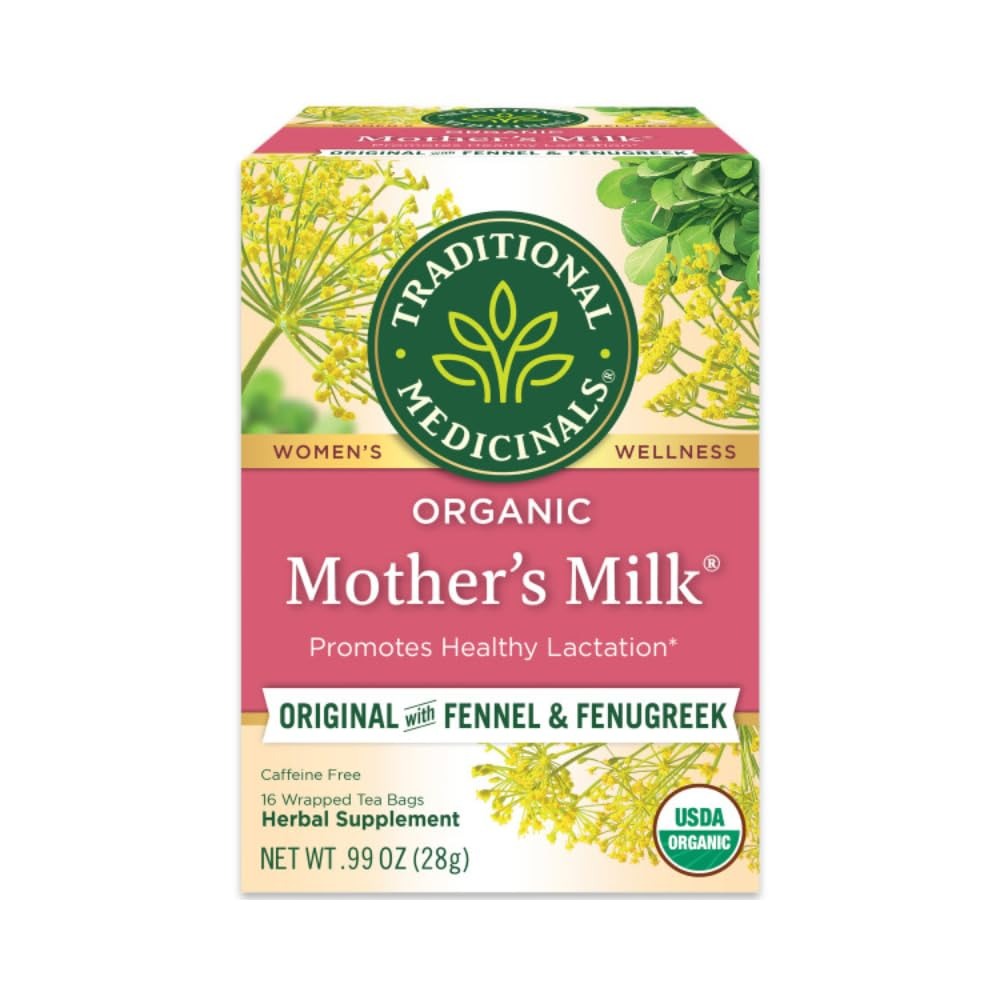
Item Name: Traditional Medicinals Organic Mother’s Milk Herbal Tea, Promotes Healthy (16 Count (Pack of 1))
Value: 16.0
Unit: Count

Price: 5.785